Syburi

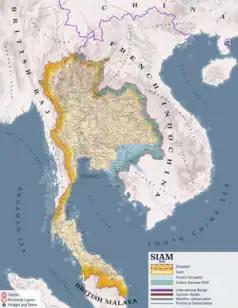
Map of Syburi as a province in 1900

General Plaek Phibunsongkhram signed a secret agreement with the Empire of Japan on 14 December 1941 and committed the Thai armed forces to participate in the planned Malayan Campaign and Burma Campaign. An alliance between Thailand and Japan was formally signed on 21 December 1941. On 25 January 1942, the Thai government, believing the Allies beaten, declared war on the United States and the United Kingdom. As a reward for entering into a military alliance with the Japanese, the latter agreed to return to Thailand the four Malayan provinces ceded to the British in 1909, Kedah, Perlis, Kelantan, and Terengganu, as well as parts of Shan State in British Burma.